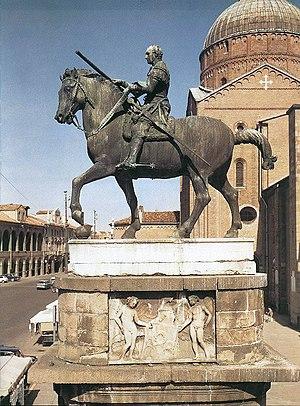
La statue équestre est un type de statue représentant un personnage monté sur un cheval. Elle tient un rôle à part dans le domaine de la sculpture, du fait de la difficulté technique et du coût de sa fabrication. Les sujets représentés sont typiquement des souverains, ou, plus récemment, des chefs militaires.
Cet article présente la chronologie de Venise, en tant qu'État indépendant et souverain. Elle prend fin le 9 mai 1797. Voici alors sa chronologie :
Bartolomeo Colleoni, supposé né à Solza, près de Bergame, entre 1395 et 1400 et mort au château de Malpaga le 2 novembre 1475, est un condottiere italien du XVᵉ siècle.
Donato di Niccolò di Betto Bardi, dit Donatello, est un sculpteur florentin. Il est, selon Leon Battista Alberti, un des cinq rénovateurs de l'art de son époque avec Masaccio, Brunelleschi, Ghiberti et Luca Della Robbia.